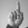
ASL letter: D